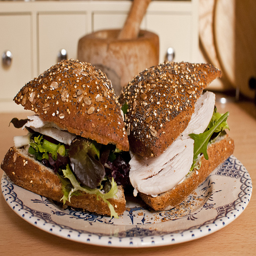
A white and blue plate topped with sandwiches on a table.
a sandwich of turkey and lettuce sitting on a plate
A plate with a very big and tasty looking sandwich.
I am unable to see the image above.
A sandwich cut in half and sitting on a plate.